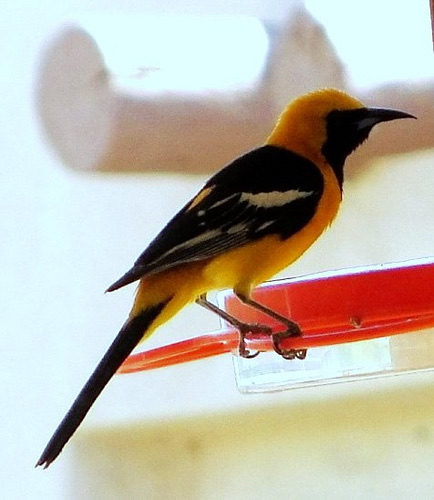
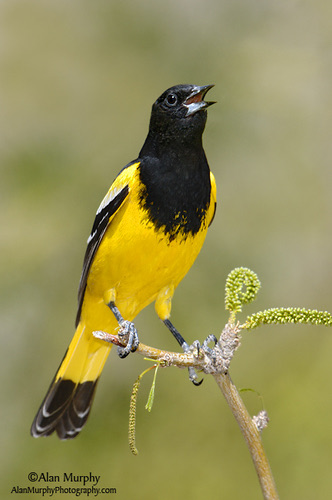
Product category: misc
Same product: yes